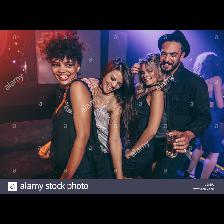
Label: Human